Pelegrina aeneola

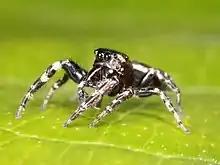
male

Like all Jumping Spiders Pelegrina aeneola is "sexually dimorphic". Females are 5.5 millimeters while the slightly smaller males are 5 millimeters long.